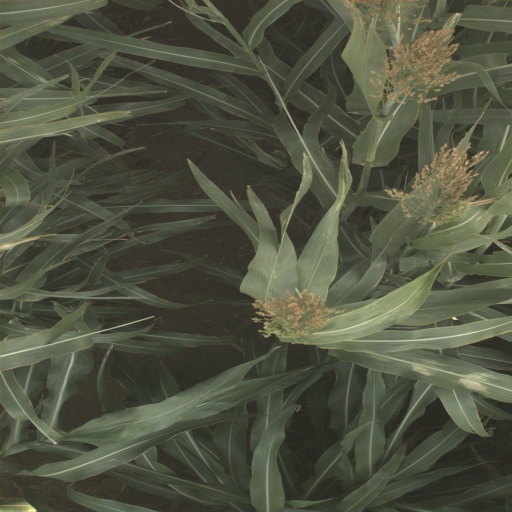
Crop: sorghum